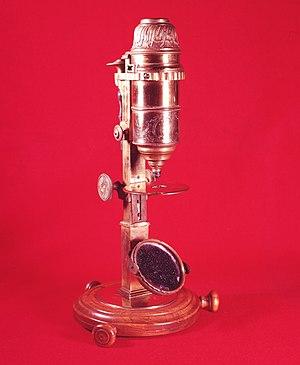
Microscope de Buffon par Chapotot en 1758.
Georges-Louis Leclerc, comte de Buffon est un naturaliste, mathématicien, biologiste, cosmologiste, philosophe et écrivain français.